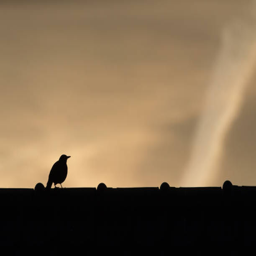
silhouette of a male blackbird perched on the roof